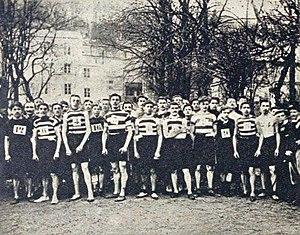
Le départ du championnat de France de Cross-coutry (le 'National'), en 1900 (n°4 Albert Champoudry vainqueur).
Les Championnats de France de cross-country sont la compétition de cross-country annuelle désignant le champion de France homme et femme pour les différentes catégories. Les cross long et court sont les épreuves pour la catégorie senior.